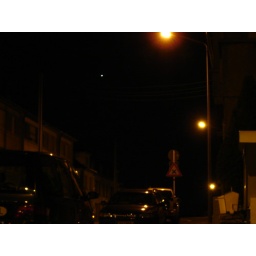
the white speck in the sky there, we think it was saturn. it was very bright.